The Murder on the Links

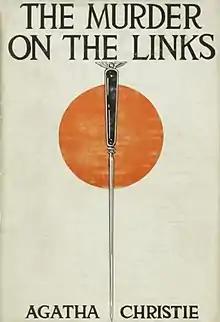
Dust-jacket illustration of the US true first edition.

The Murder on the Links is a work of detective fiction by Agatha Christie, first published in the US by Dodd, Mead & Co in March 1923, and in the UK by The Bodley Head in May of the same year. It is the second novel featuring Hercule Poirot and Arthur Hastings. The UK edition retailed at seven shillings and sixpence (7/6), and the US edition at $1.75.